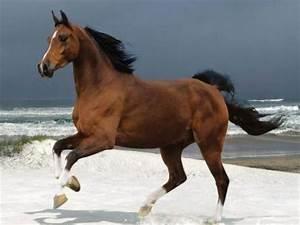
horse